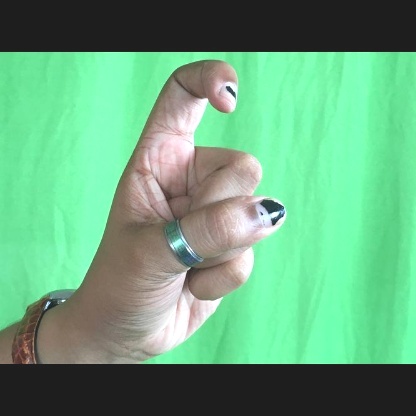
Mudra: Tamarachudam